Wilbur Harden

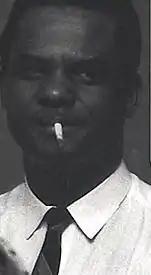

Wilbur Harden (December 31, 1924 in Birmingham, Alabama – June 10, 1969 in New York City) was an American jazz trumpeter, flugelhornist, and composer.